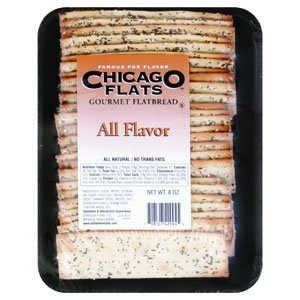
Item Name: Chicago Flats Flatbread All Flavor, 8-Ounce (Pack of 10)
Bullet Point 1: 8 Oz. Pack of 10
Bullet Point 2: Ingredients: Flour, Water, Soybean Oil, Sugar, Yeast, Salt, Onions, Poppy Seeds, Caraway Seeds, Pretzel Salt, Granulated Garlic, Sesame Seeds.
Bullet Point 3: Item Package Dimension: 16.0" L x 9.5" W x 7.5" H
Bullet Point 4: Item Package Weight: 5.9 lb
Value: 80.0
Unit: Ounce

Price: 48.7